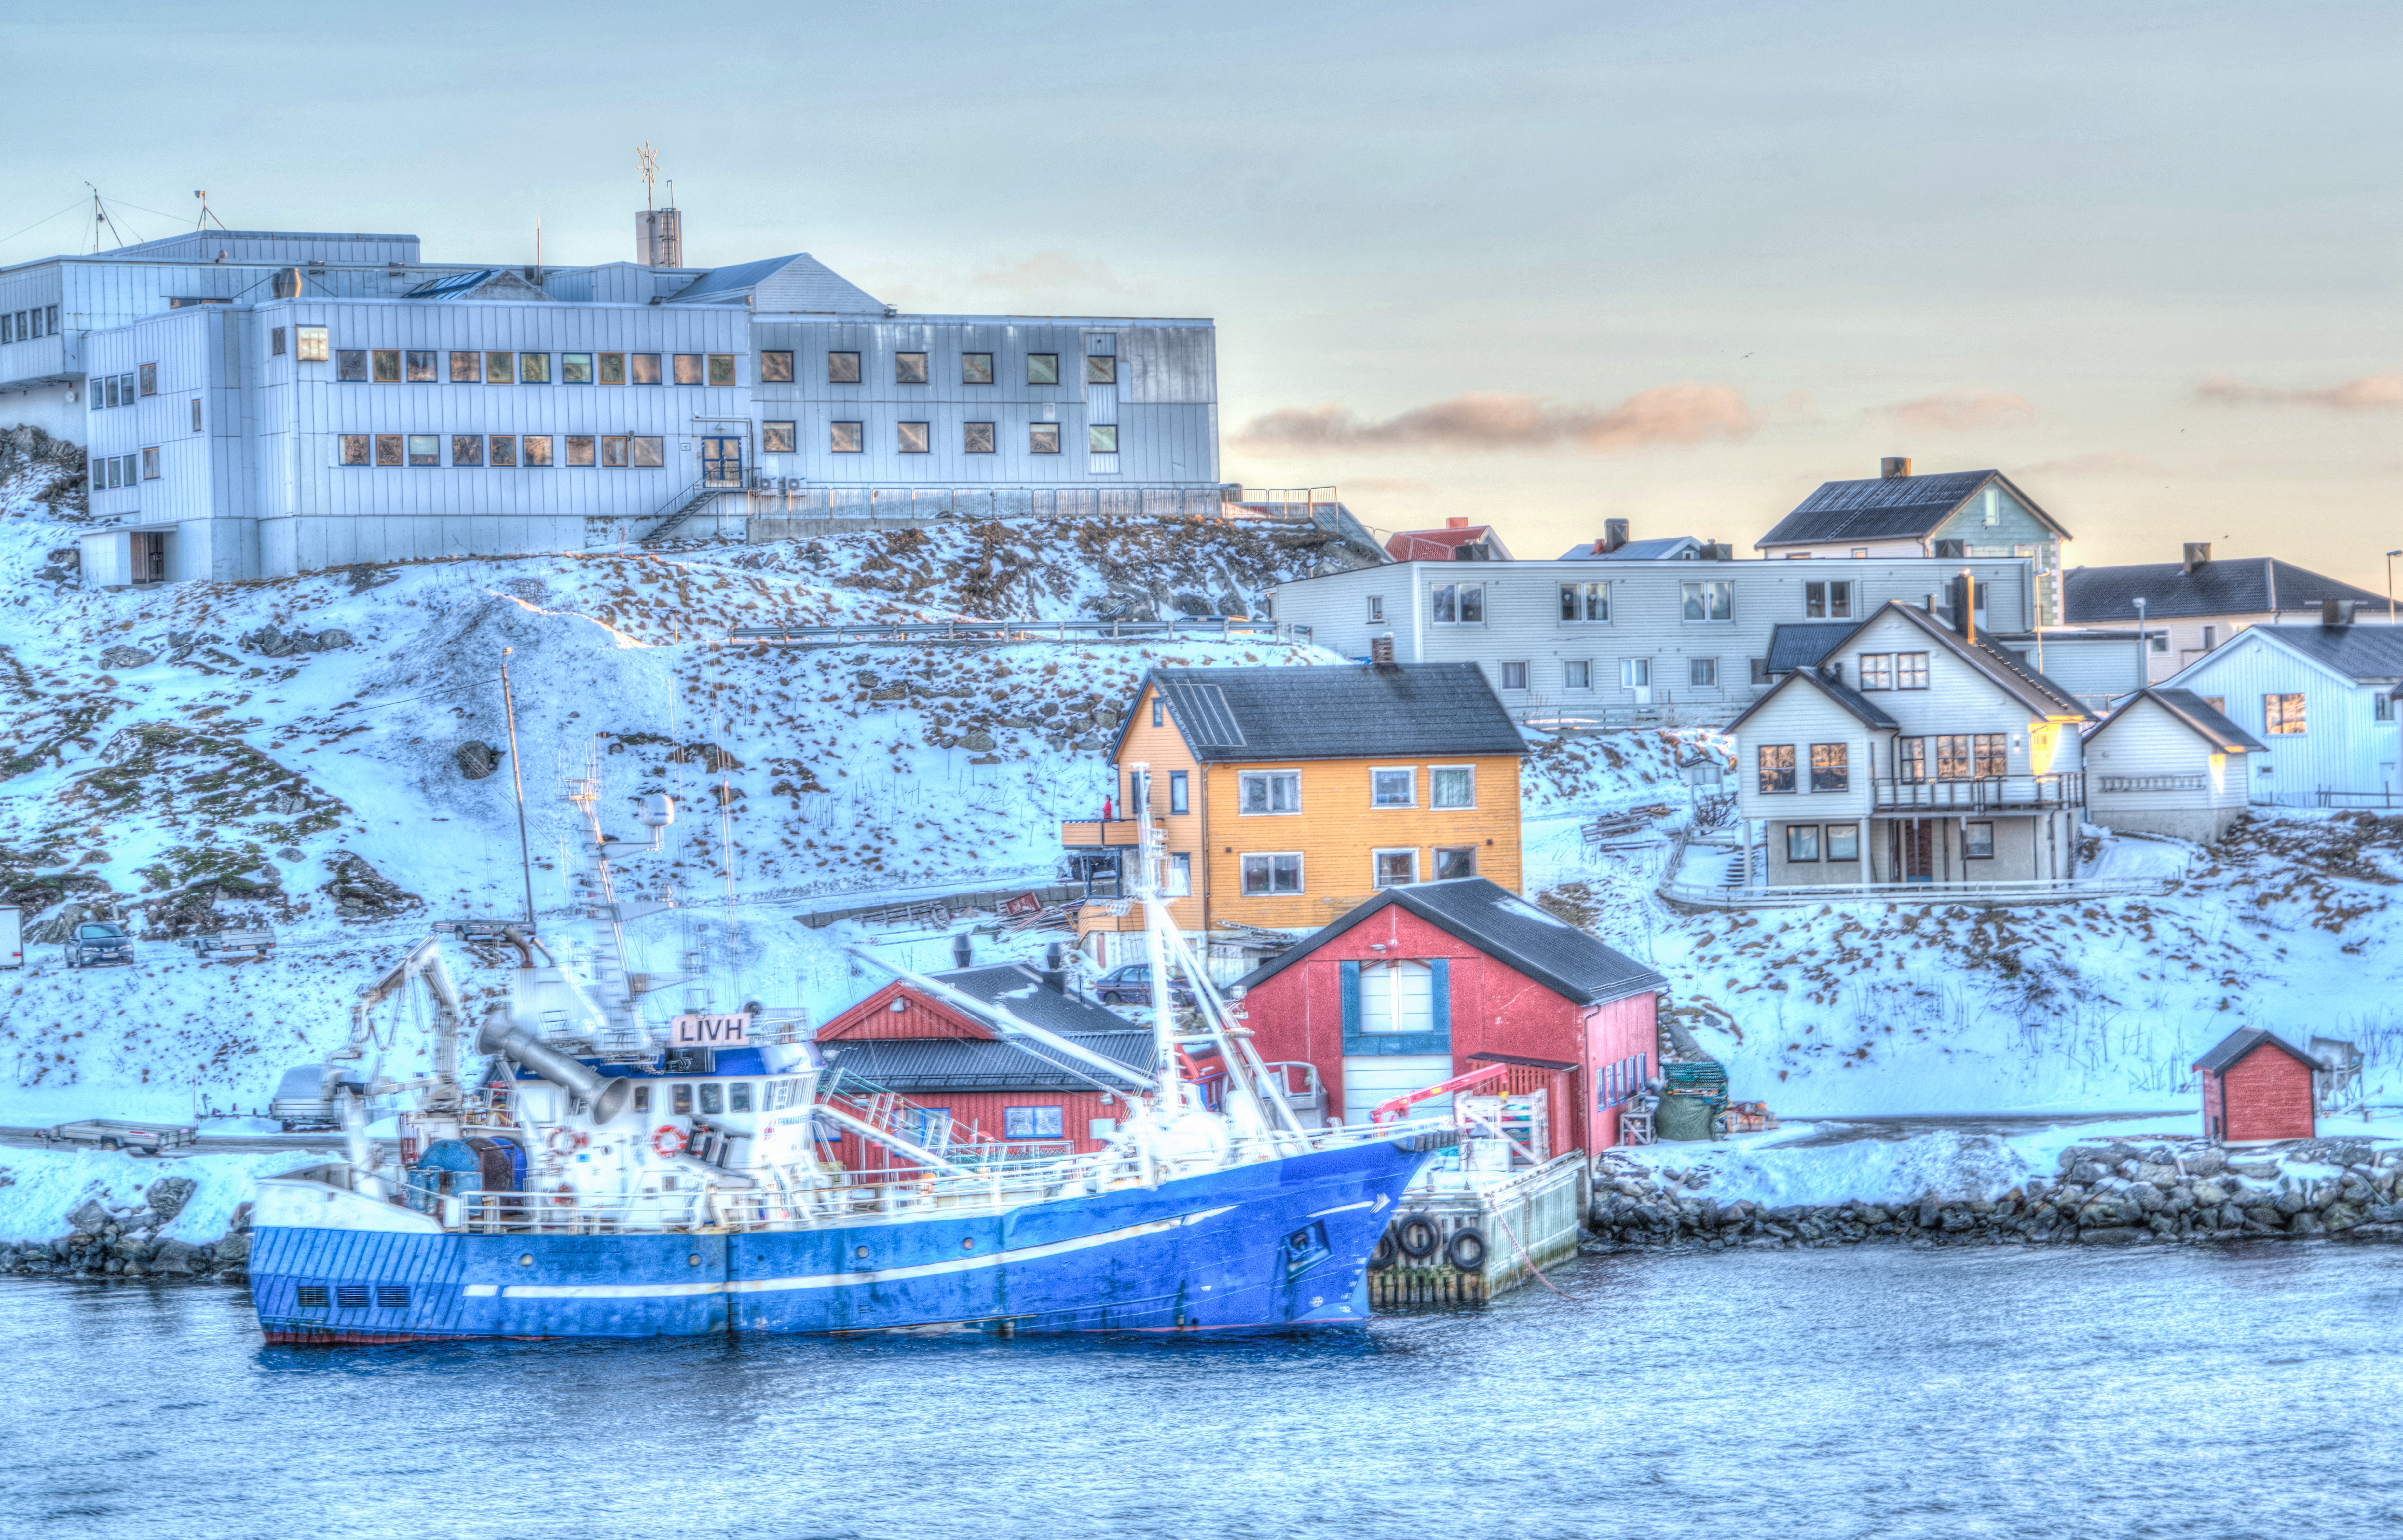
norway, mountain, architecture, boat, honningsvag, coast, snow, sky, seascape, nature, travel, water, scandinavia, tourism, fjord, outdoor, north, sea, scenic